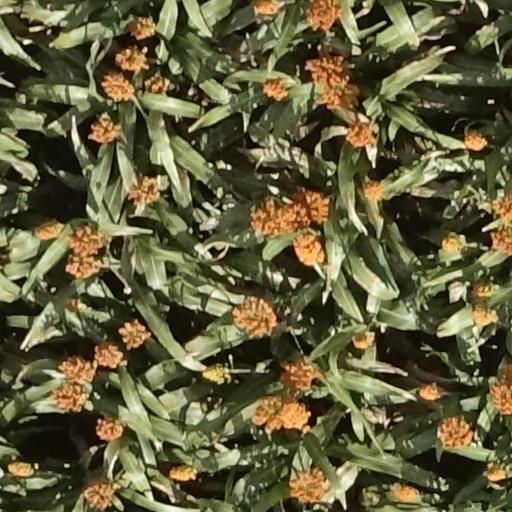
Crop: sorghum